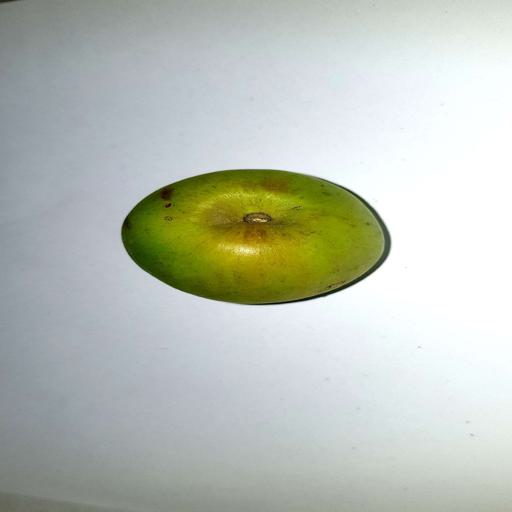
Label: healthy